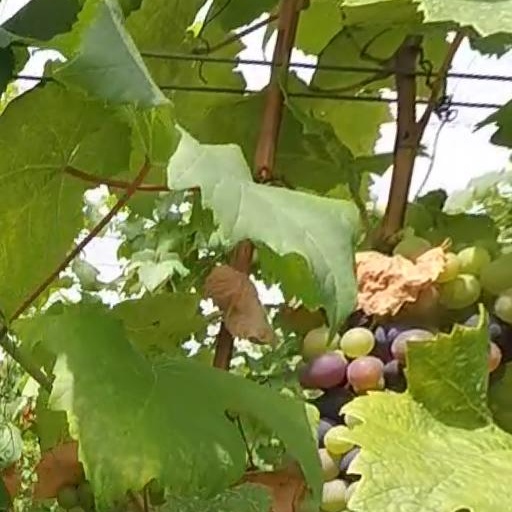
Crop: grape